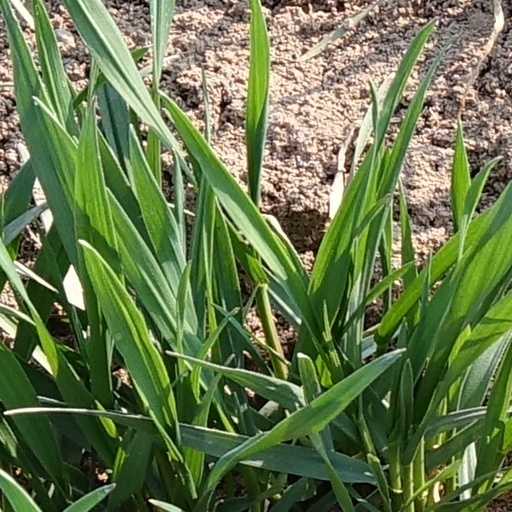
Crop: wheat